76 mm divisional gun M1936 (F-22)

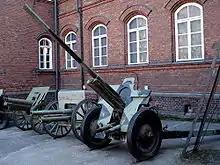
F-22 displayed outside the Finnish Military Museum in Helsinki.

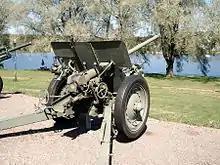
F-22 in Hämeenlinna artillery museum, Finland.

In the early 1930s the Red Army command considered the idea of universal guns - i.e. guns which could be used both as field and anti-aircraft weapons. Mikhail Tukhachevsky, the head of the ordnance department between 1931 and 1934, ordered the development of universal (with 360° traverse) and semi-universal divisional pieces.